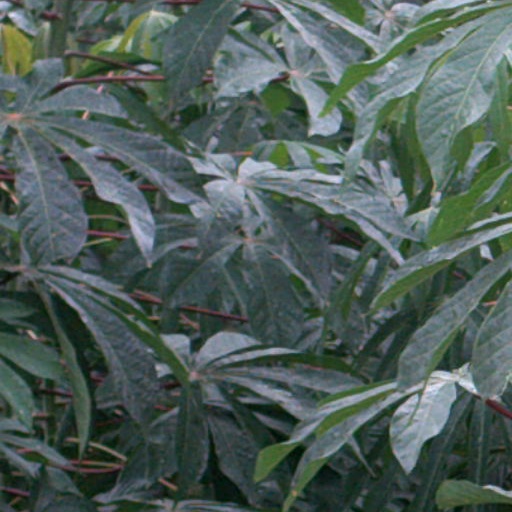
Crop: cassava